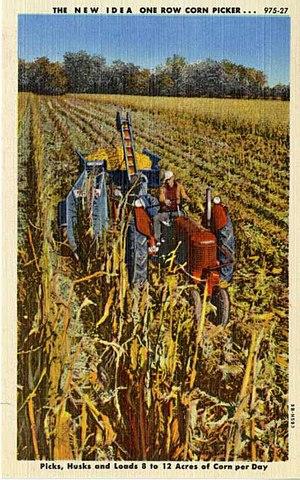
Le maïs, appelé blé d’Inde au Canada, est une plante herbacée tropicale annuelle de la famille des Poacées, largement cultivée comme céréale pour ses grains riches en amidon, mais aussi comme plante fourragère. Le terme désigne aussi le grain de maïs lui-même.